Flaming drink

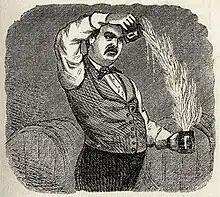
Jerry Thomas, the author of the first book with cocktail recipes

The first bartender's manual, written by Jerry Thomas and published in 1862, contains the recipe for the first flaming cocktail, the blue blazer. The book, "How to Mix Drinks", describes how to turn a hot toddy made with Scotch into a "blazing stream of liquid fire":